Nijangal (Indian TV series)

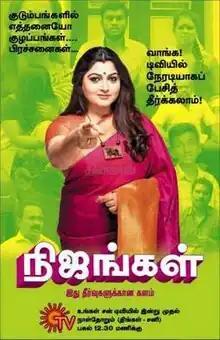

Nijangal is a 2016-2017 Tamil-language reality-justice show about real-life situations. It aired every Monday to Saturday at 12:30PM (IST) on Sun TV and was re-telecast Monday to Saturday at 10:00PM (IST) on Sun News replacing previous successful serial Ponnonjual from 24 October 2016 to 4 March 2017 for 218 episodes. The Show host by Khushboo Sundar. The show revolves around real life situations and they try to come up with a solution for the same on the channel. It was Produced by Vaidehi Ramamurthy and director by Mani Sridhar.